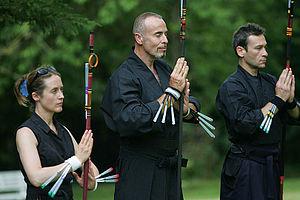
Zen-Dojo-Sarbacana (pratique du Sarbacana) Michel-Laurent Dioptaz (au centre) avec deux de ses élèves.
Le Sarbacana est une technique, inventée en 1991 par Michel-Laurent Dioptaz qui utilise la sarbacane comme instrument d’exploration et de développement des capacités d’attention et de prise de décision par la conscience du souffle. La sarbacane y est perçue comme le prolongement naturel de la colonne de souffle et considérée comme une trachée à l’extérieur du corps. Vécue comme une Gestalt participant du schéma corporel, la sarbacane, devient vecteur de compréhension, d’entraînement et de maîtrise des processus de la conscience liés aux processus de la respiration.